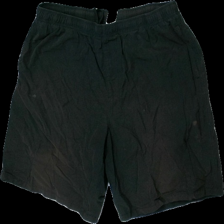
View: front
Type: Shorts
Category: Men
Brand: Not in the list
Brand text on label: kmart australia limited
Colors: Black, Brown
Material: 57% viskos 43% nylon
Cut: Regular
Size: XL
Season: All
Stains: Major
Damage: smuts fläckar
Damage location: top left
Damage 2: smuts fläckar
Damage 2 location: middle right
Damage 3: blekt
Damage 3 location: middle center
Price range: <50
Recommended usage: Export
Description: shorts
Comment: väldigt blekta och dammiga